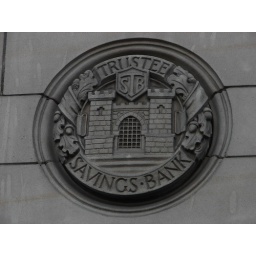
A sign on the Lloyds Trustee Savings Bank's wall off Prince St. in Edinburgh.